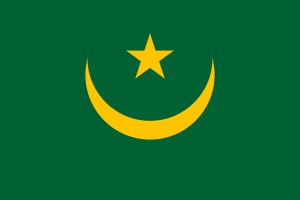
Mauretaniens flag
Mauretaniens tidligere flag (1959–2017)
Mauretaniens flag blev taget i brug 15. august 2017. Flaget er grønt med to røde striber på toppen og bunden, og en halvmåne og stjerne i guld. Grøn-, rød- og guldfarven regnes som panafrikanske farver. Grønt bruges også for at symbolisere islam, rødt for at symbolisere de dødes blod i kampen for uafhængighed, og guldfarven for at symbolisere sandet i Sahara. Halvmånen og stjernen er symboler på islam, nationens største religion. Flaget har størrelsesforholdet 2:3.